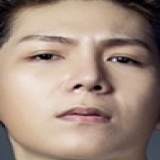
ca sĩ Kelvin Khánh